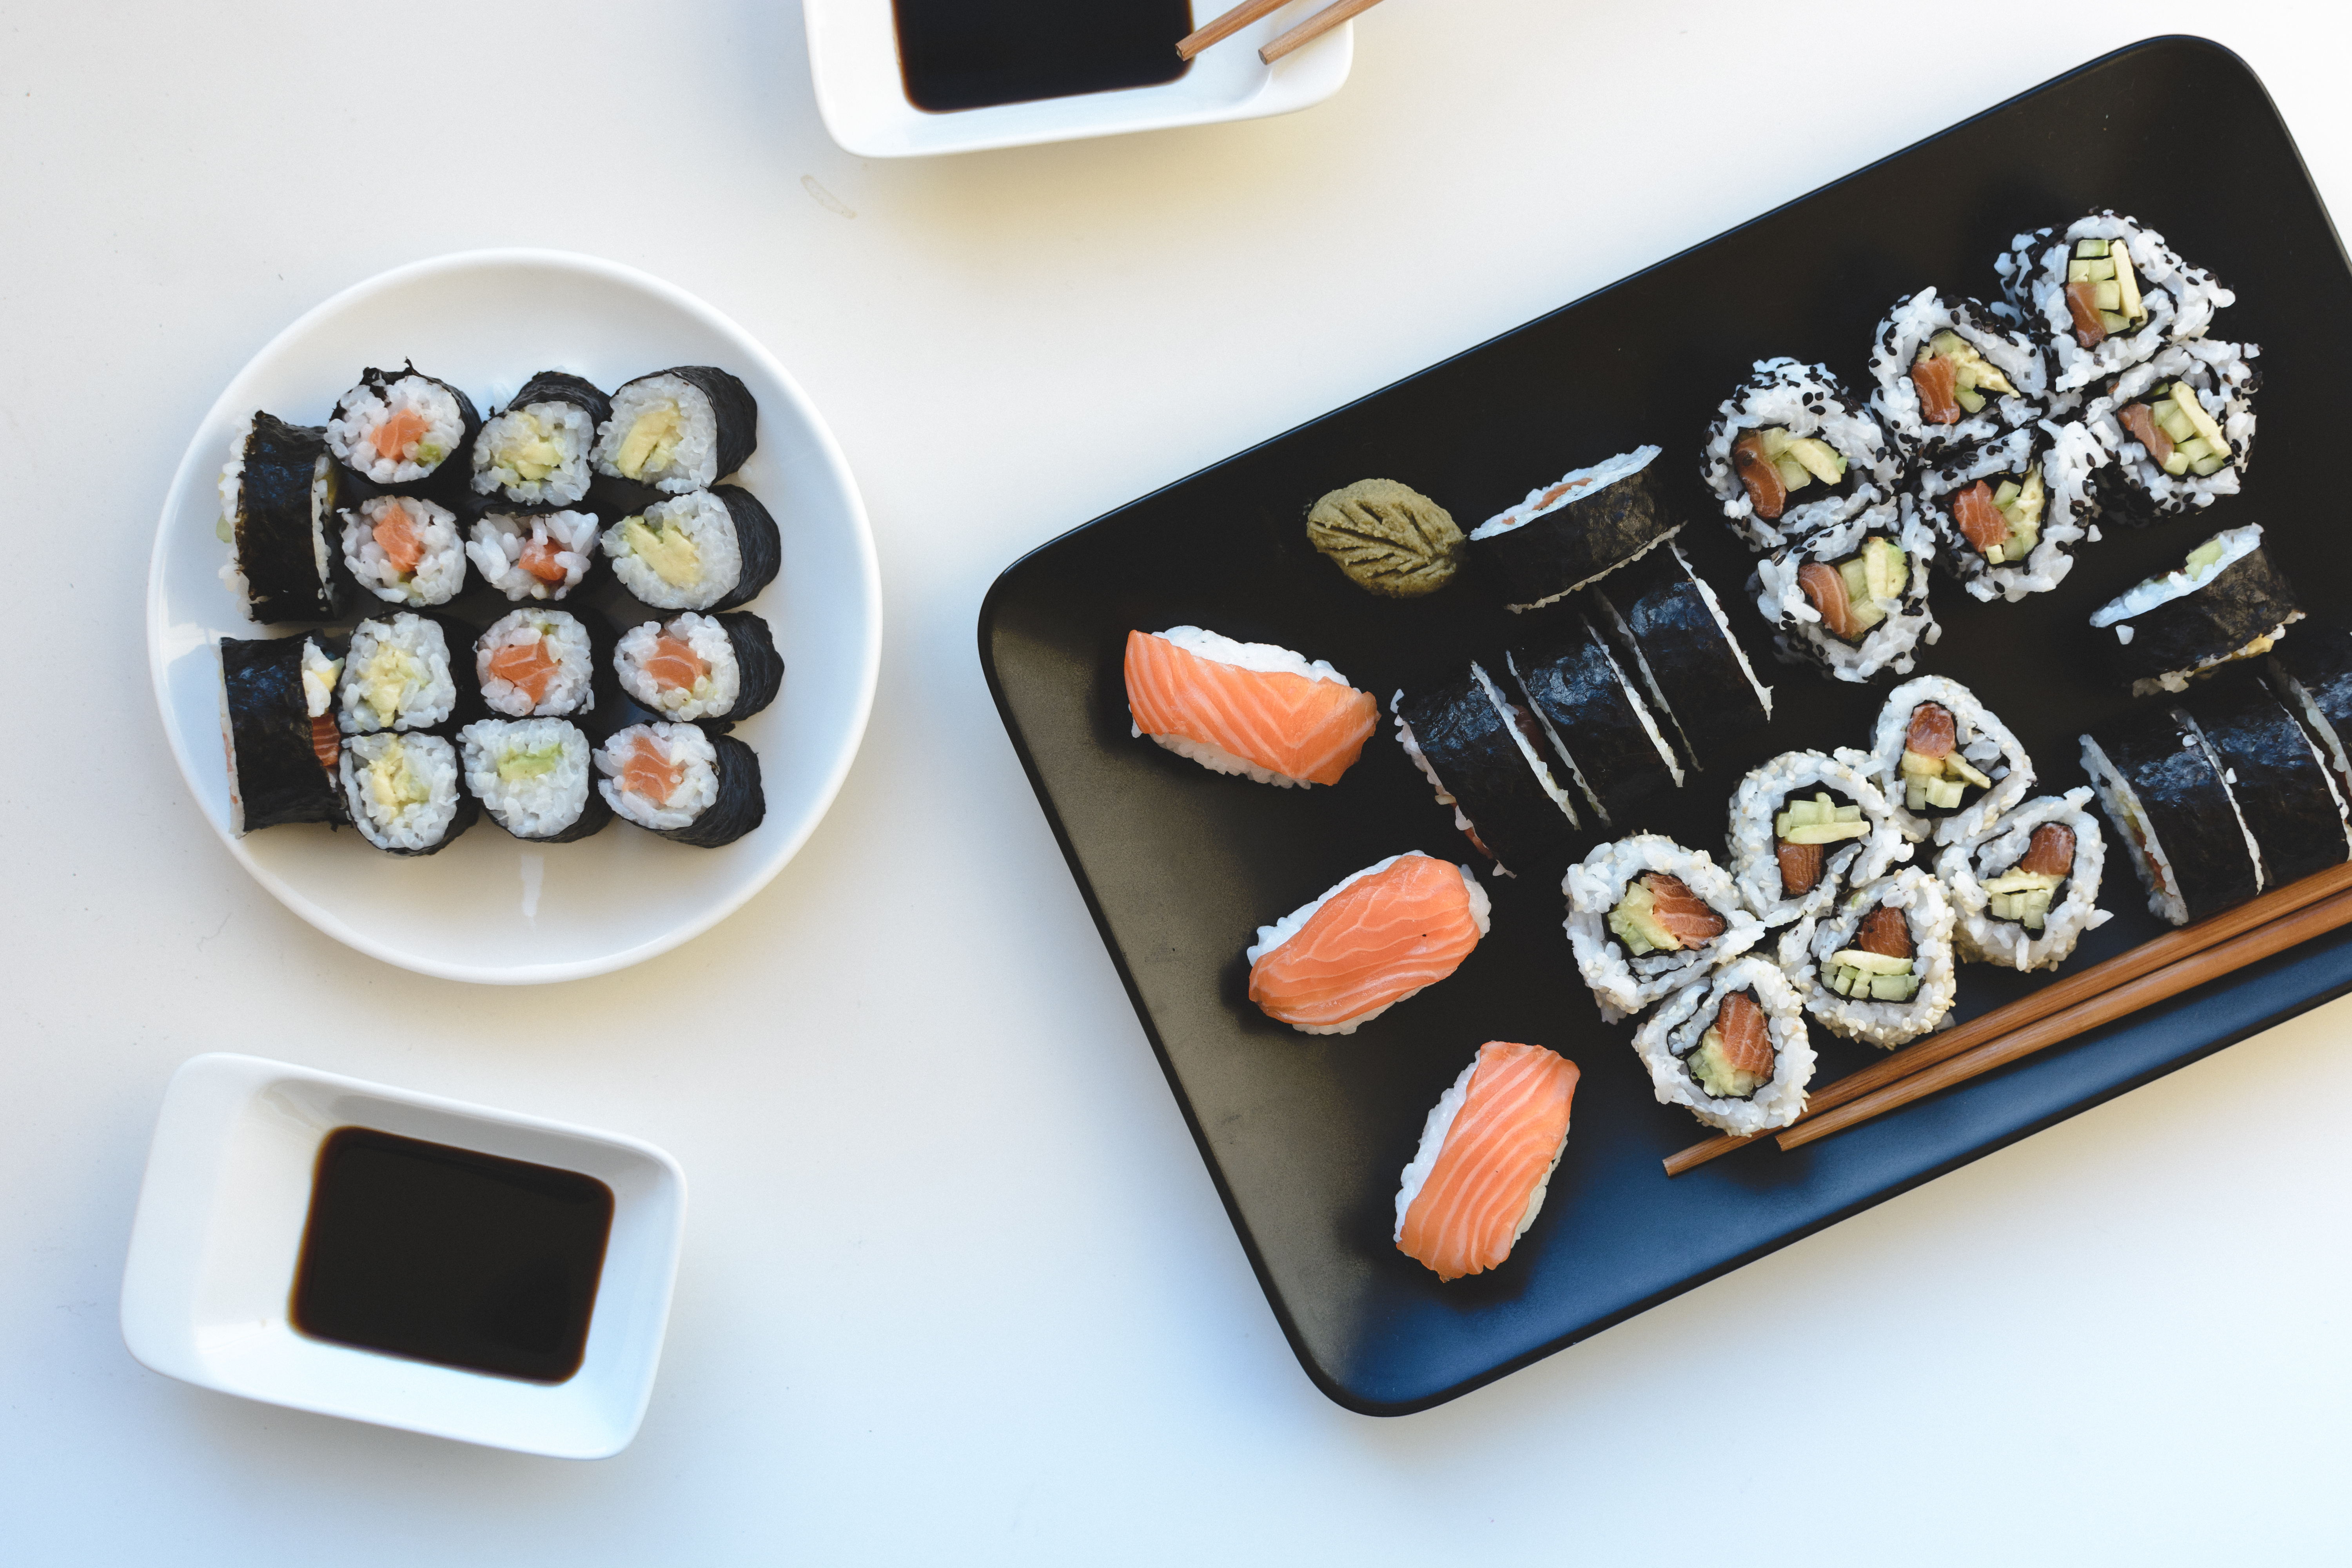
dish, gimbap, cuisine, sushi, food, california roll, comfort food, japanese cuisine, side dish, la carte food, rice ball, tray, appetizer, spam musubi, sakana, platter, nori, ingredient, laver, lunch, tableware, chopsticks, meal, recipe, sashimi, petit four, osechi, garnish, plate, korean food, steamed rice